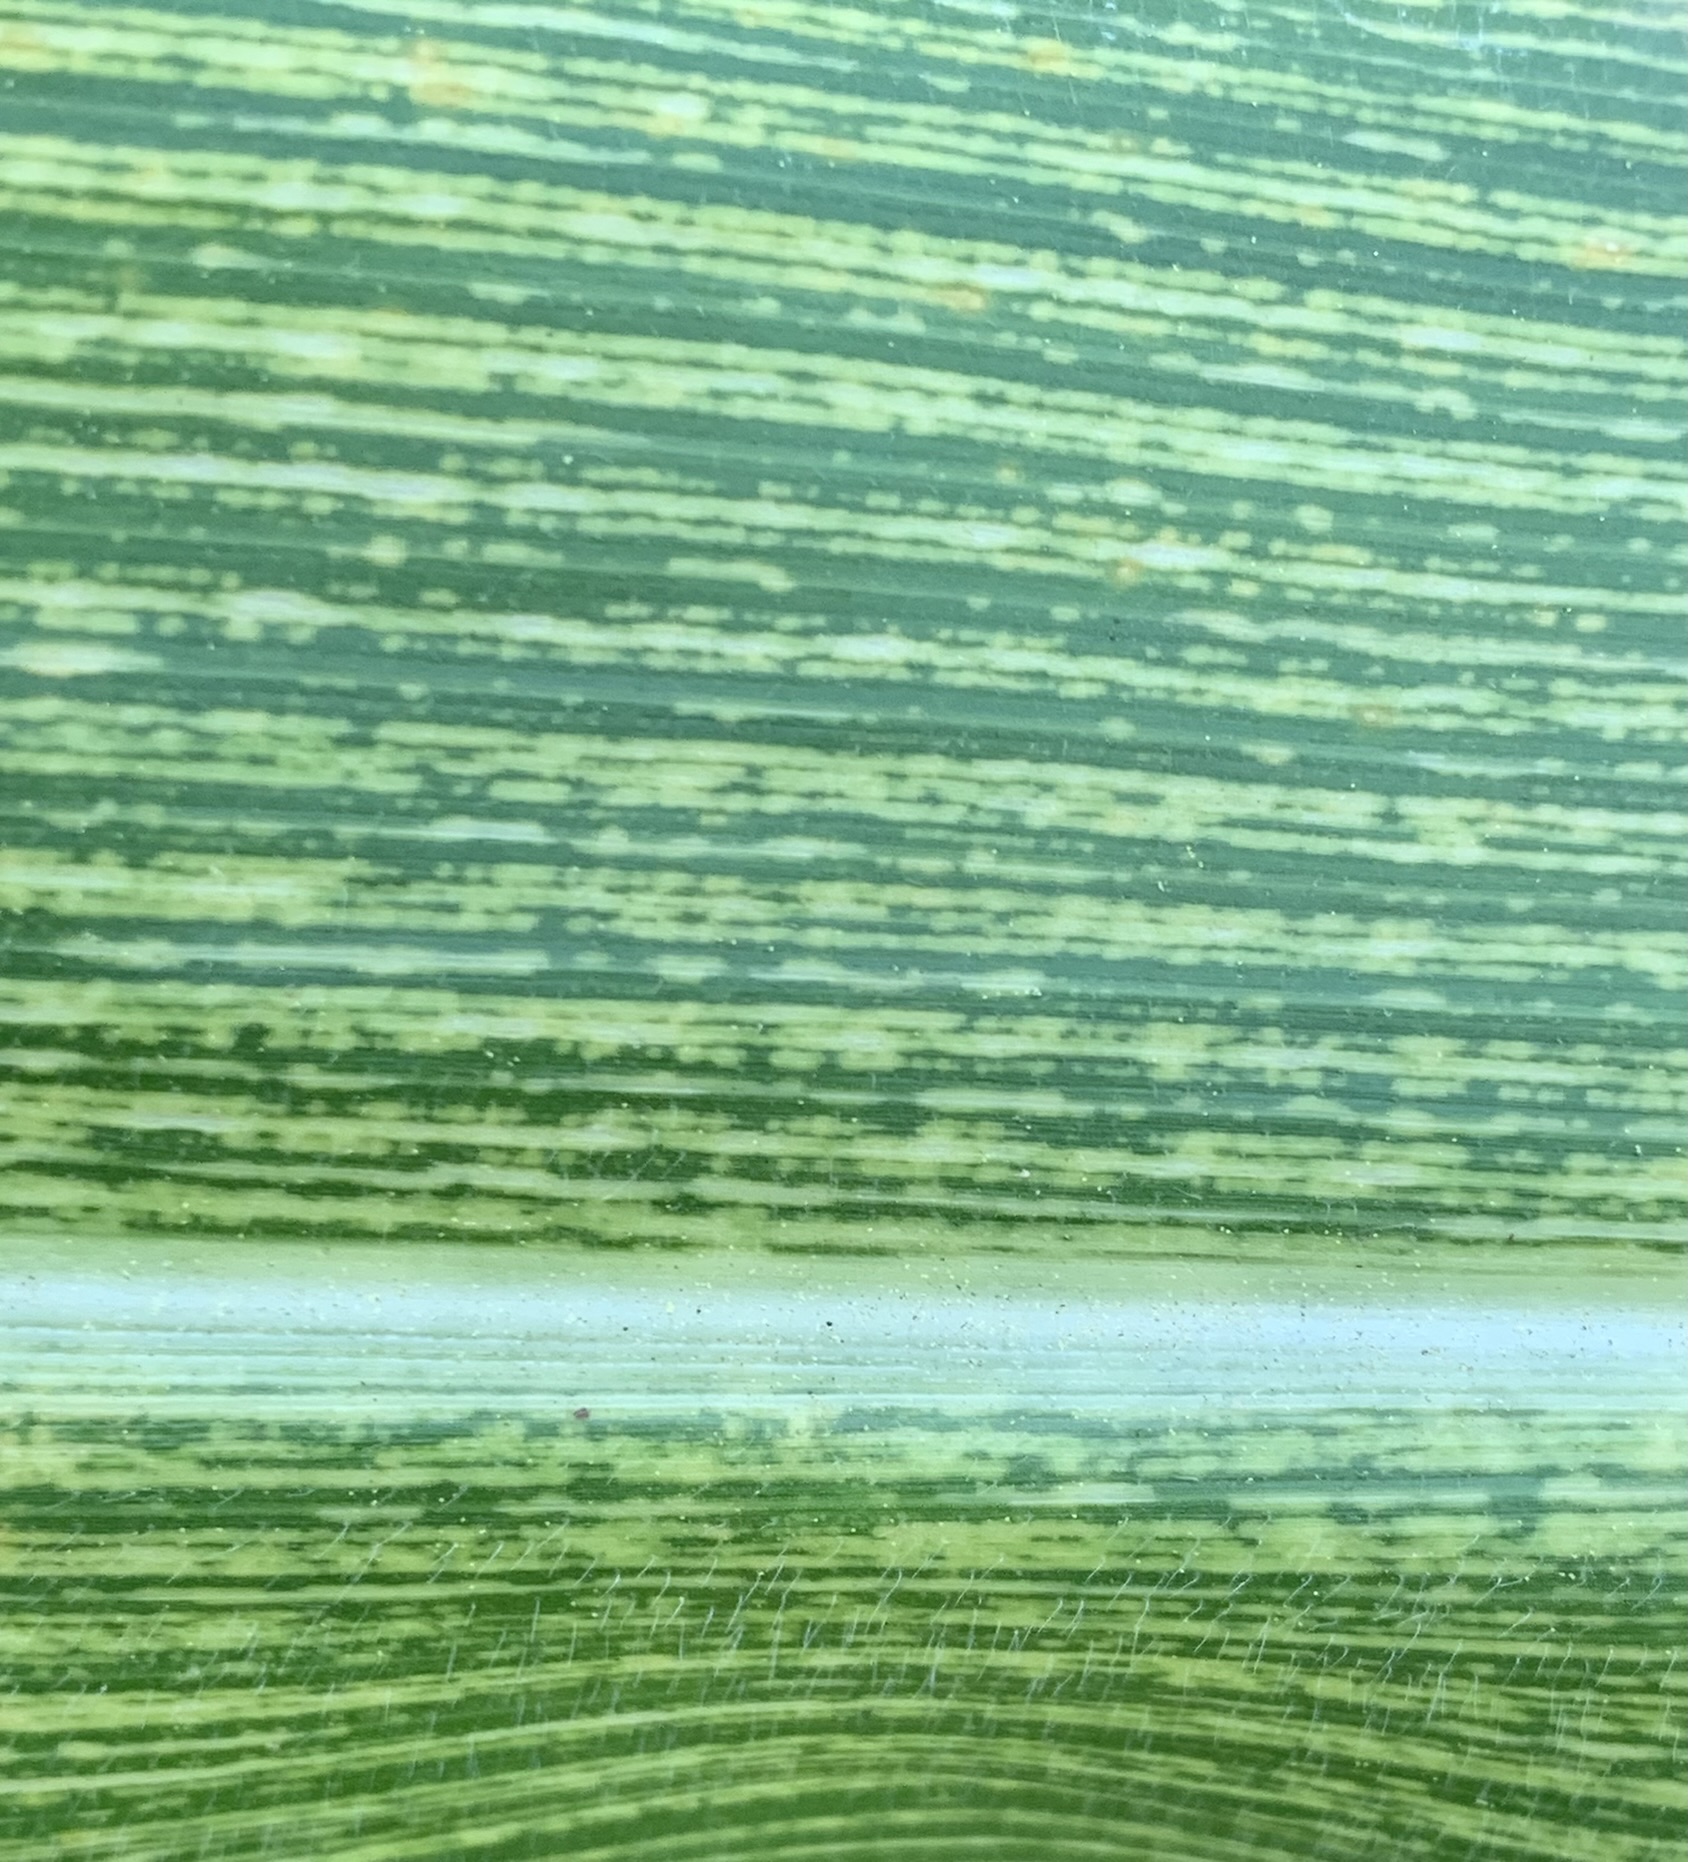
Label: MSV